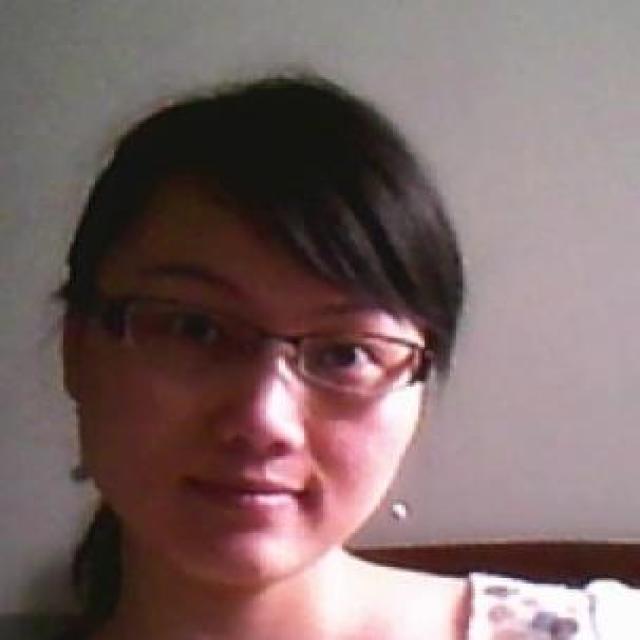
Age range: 21-44